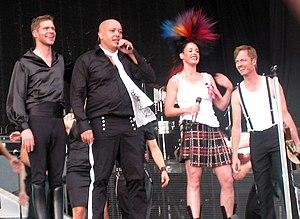
Aqua est un groupe d'eurodance dano-norvégien, originaire de Copenhague. Formé en 1989, Aqua connait un immense succès à travers le monde à la fin des années 1990 et au début des années 2000, symbolisé par le titre Barbie Girl. Par son succès, Aqua symbolise le mouvement bubblegum dance créé à cette époque. Après les albums Aquarium en 1997 et Aquarius en 2000, le groupe se met en pause jusqu'en 2007 pour une tournée d'adieu, le Goodbye To The Circus Tour. La tournée ayant eu un vif succès dans les pays scandinaves, Aqua sort en 2009 la compilation Greatest Hits suivi de la tournée Greatest Hits Tour.